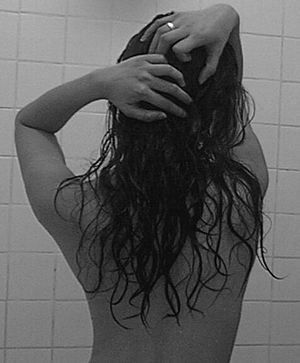
Vandabe-hypotesen / Hypotesen / AAH's centrale påstande / Adfærdsbiologiske påstande
Den badende abe.
"Vandabe-hypotesen, alternativt vandabe-teorien, på engelsk også aquatic ape hypothesis, er en grænseteori om menneskets evolution, der postulerer, at en række af menneskets bygningstræk er tilpasset en semiakvatisk tilværelse med oprindelse i Afrika. Den britiske biolog og oceanograf sir Alister Hardy fremlagde i en artikel i 1960 den idé, at artens evolutionshistorie kunne være nært knyttet til vand. Siden har den britiske forfatter Elaine Morgan videreudviklet og populariseret idéen i en række artikler og bøger, blandt andre ""The Descent of Woman"", ""The Scars of Evolution"" og ""The Aquatic Ape Hypothesis"".